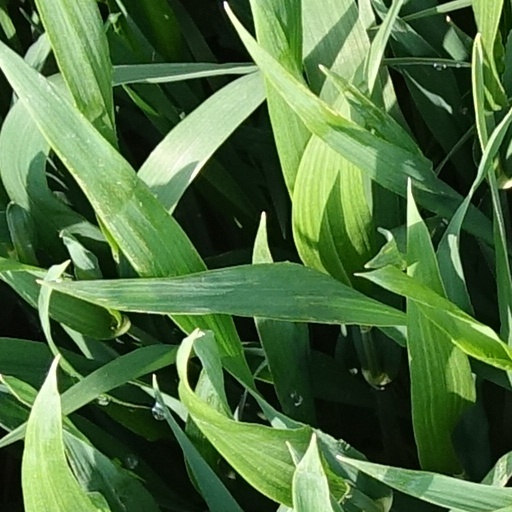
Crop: wheat